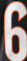
Number: 6